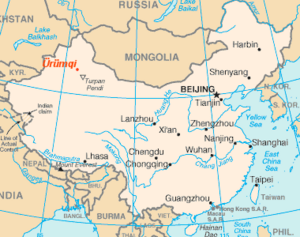
Ürümqi ou Ourumtsi est la capitale de la région autonome ouïghoure du Xinjiang, au nord-ouest de la République populaire de Chine. Elle se trouve au nord du Xinjiang, au pied du versant nord de la montagne Tian Shan.